The Last Duel (2021 film)

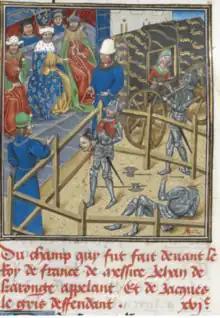
A historic depiction of the duel (1480)

The duel begins with Jean and Jacques jousting until both men lose their mounts and fight hand-to-hand. Following a lengthy struggle, Jean is stabbed in the groin but eventually manages to pin down Jacques. He demands that Jacques confess or face damnation, but Jacques claims his innocence. Jean then kills him. Jean basks in the glory of his victory while Marguerite follows quietly behind. Meanwhile, Jacques' body is stripped and hung upside down publicly whilst Pierre looks on.